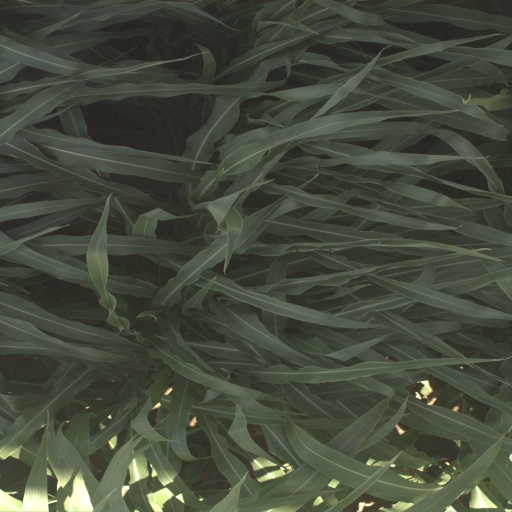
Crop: sorghum